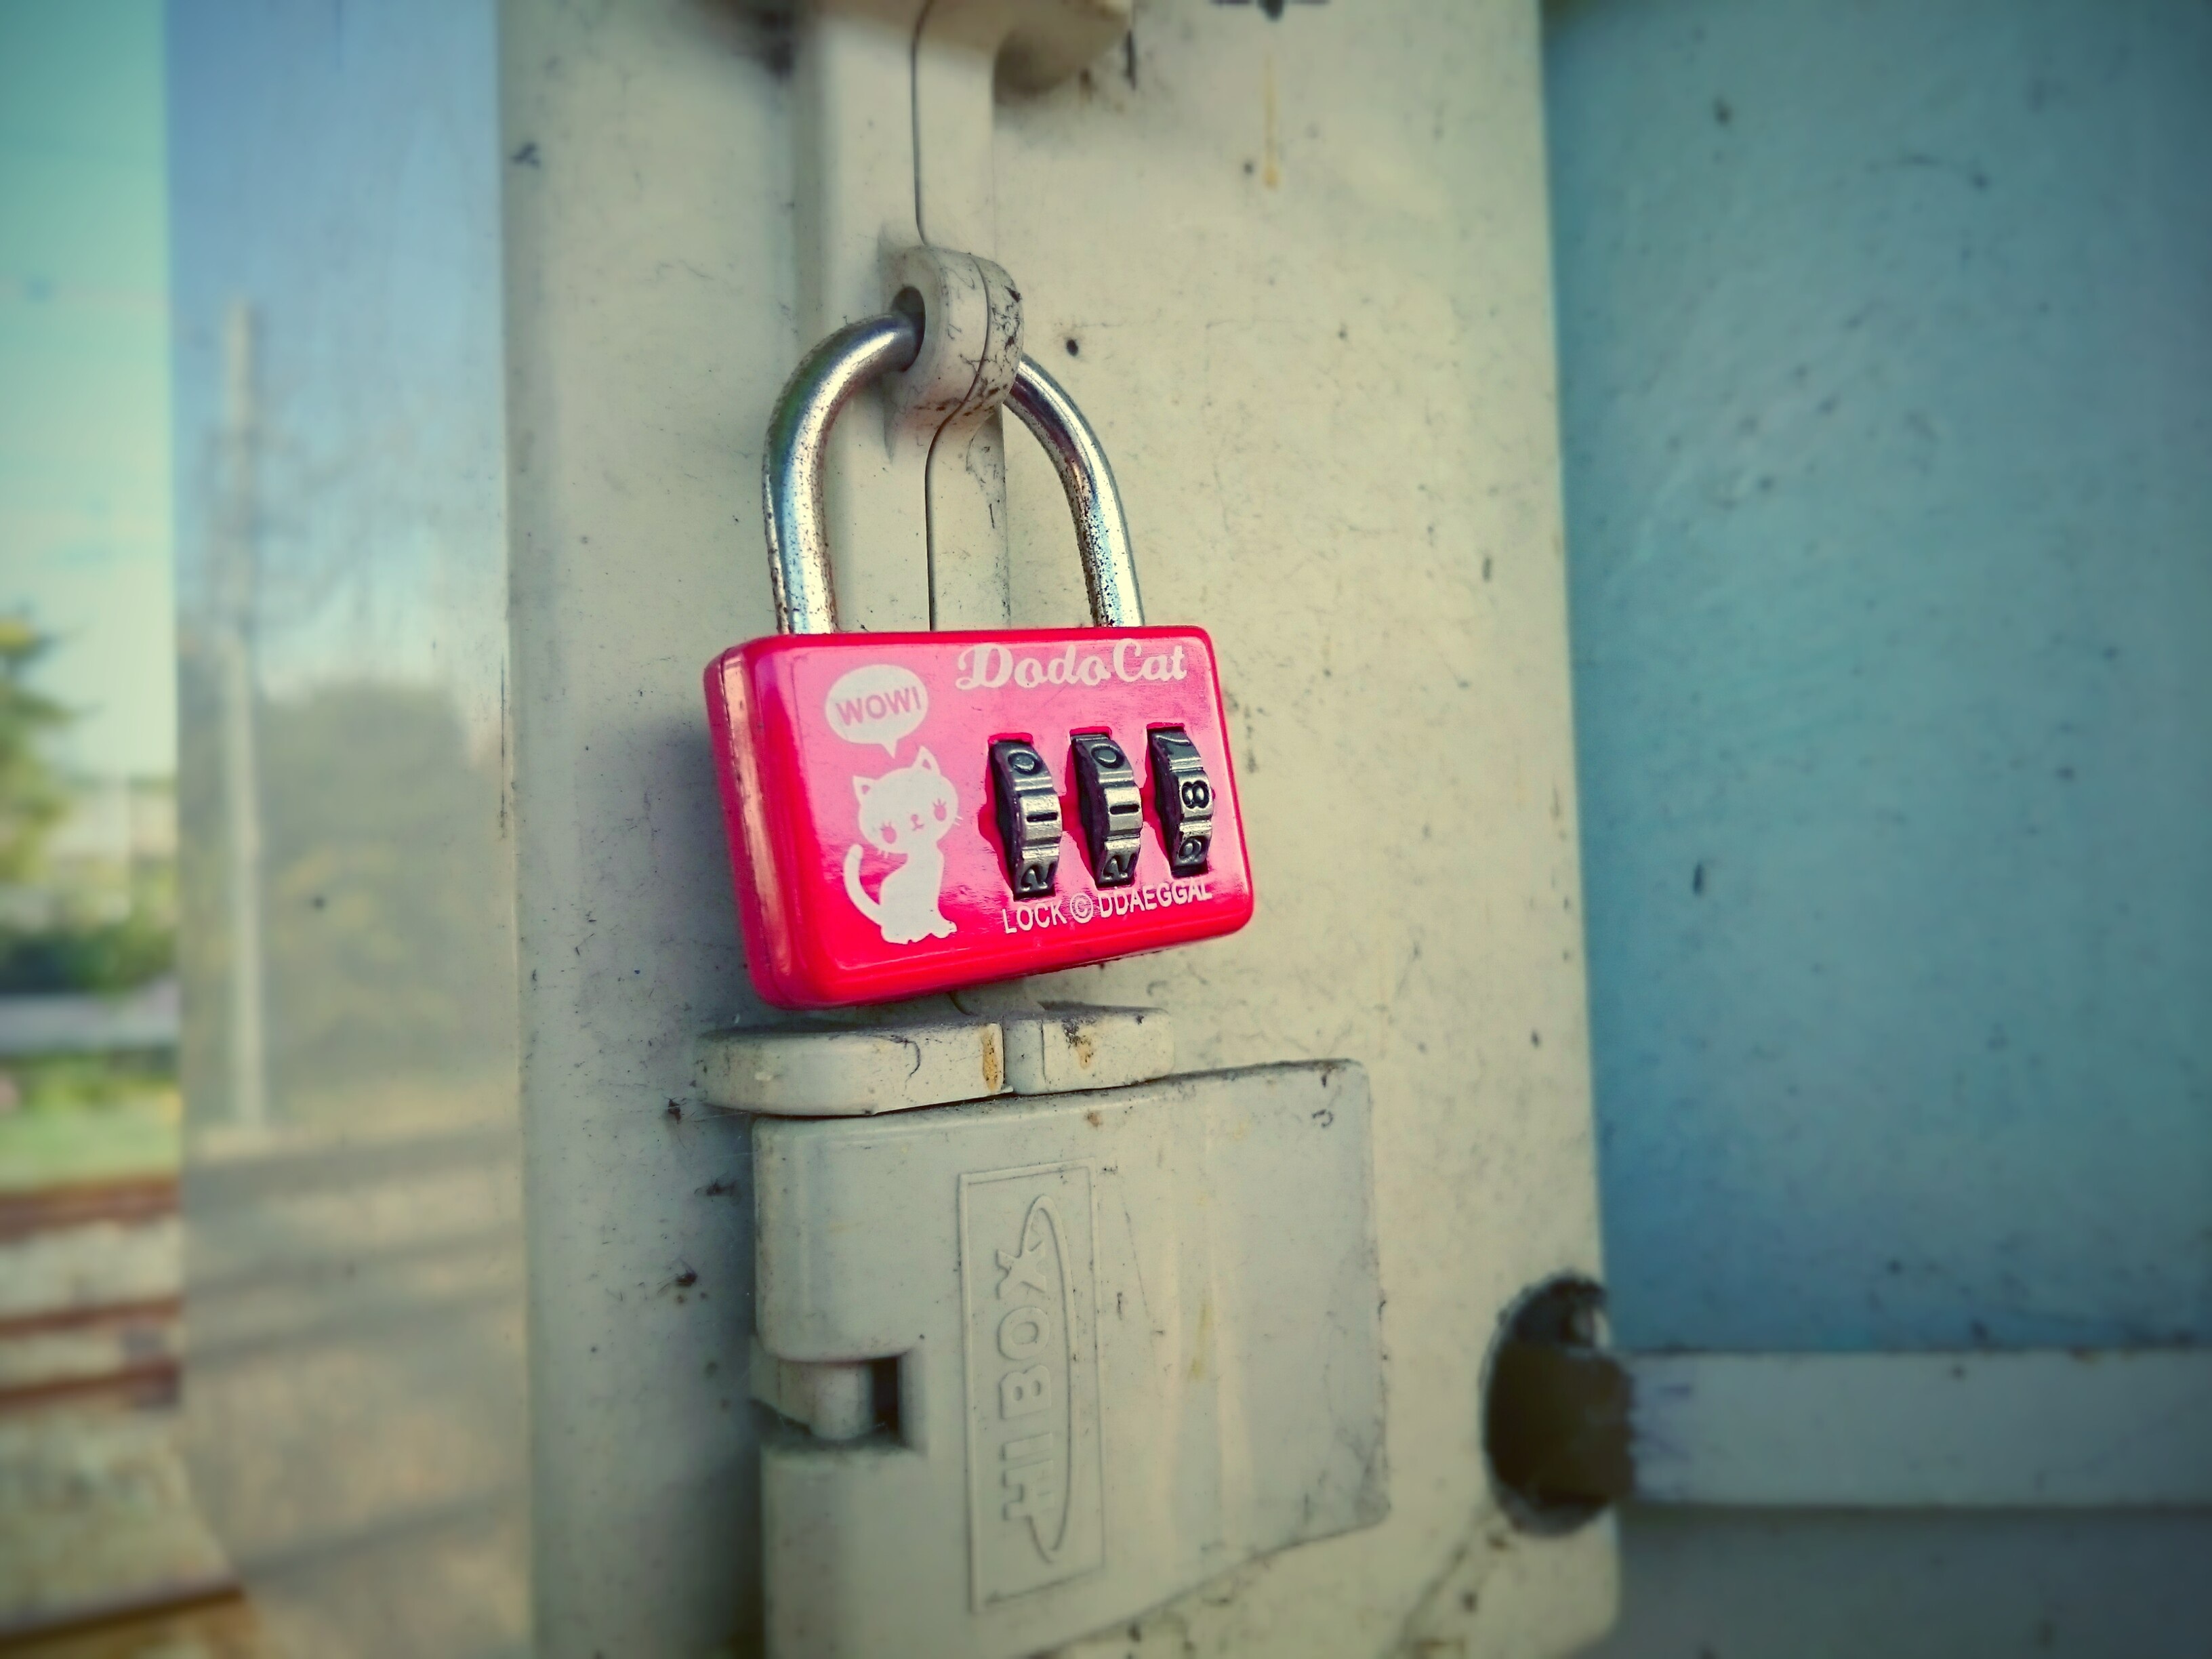
key, padlock, lock, locking